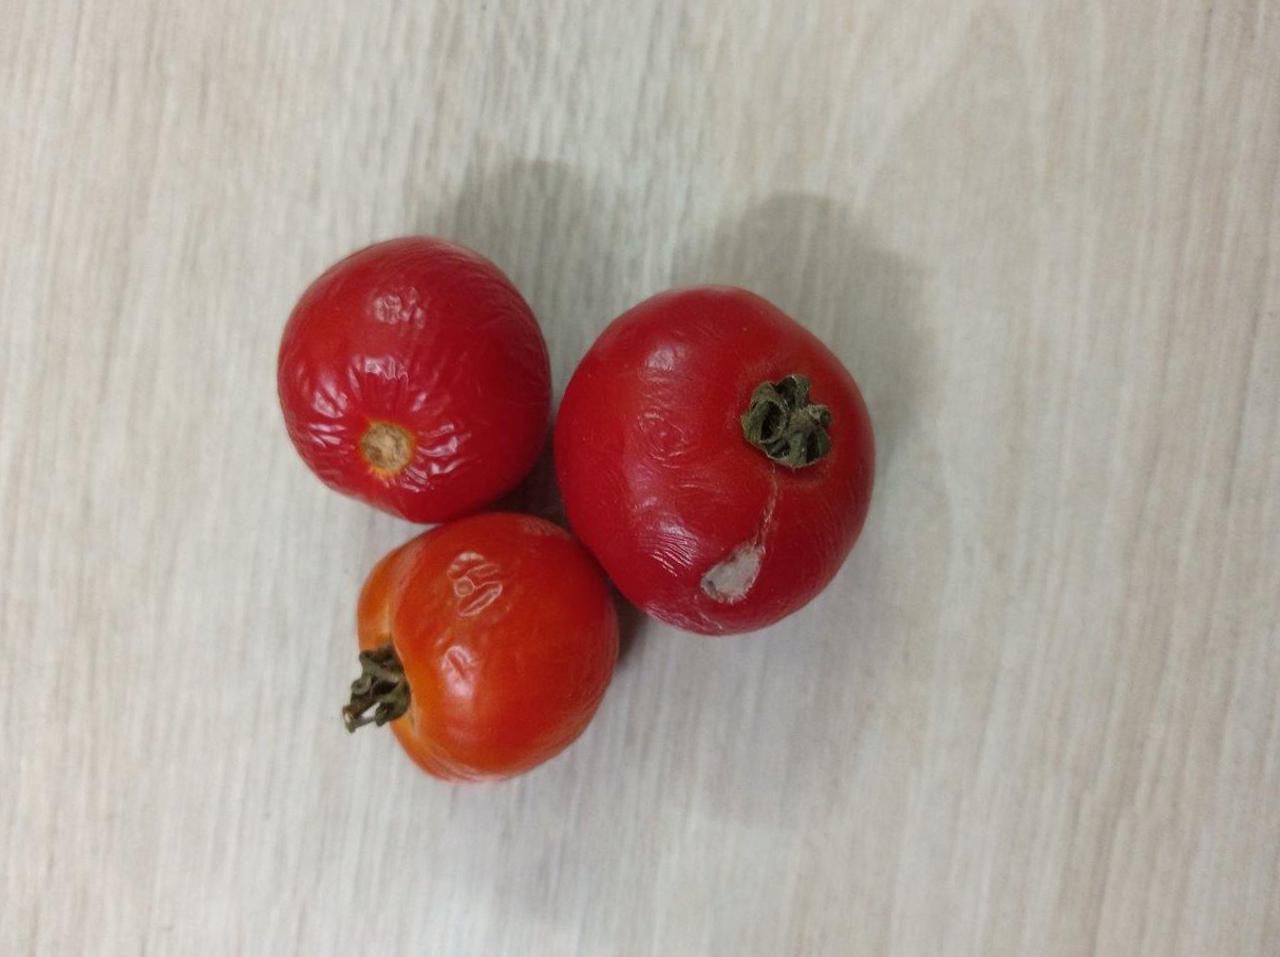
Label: Rotten